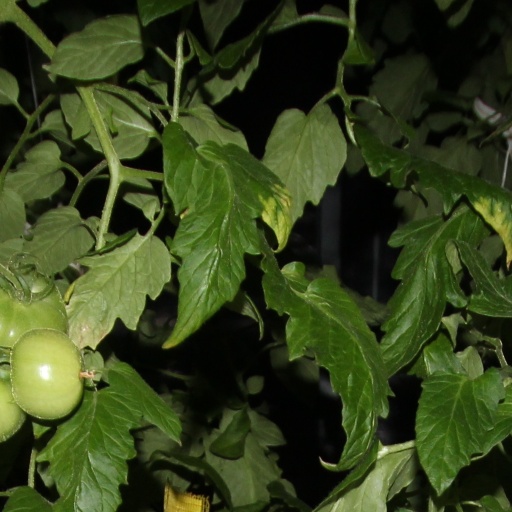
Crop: tomato